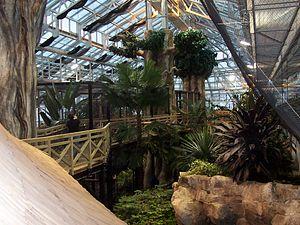
Photo d'une partie de la serre Indo-Australienne au Jardin zoologique du Québec.
Le Jardin zoologique du Québec est un ancien parc zoologique situé dans l'arrondissement de Charlesbourg, à Québec. Ouvert en 1931, il est fermé depuis le 31 mars 2006. Une partie de ses terrains est ouverte au public sous le nom de Parc des Moulins.
La province du Québec, au Canada, compte plusieurs petits et grands jardins zoologiques et parcs animaliers où des espèces animales sont présentées en captivité ou semi-captivité. En voici la liste, par région. Les sites majeurs sont les sites présentés tels quels par Tourisme Québec. Ils accueillent 50 000 visiteurs et plus annuellement.